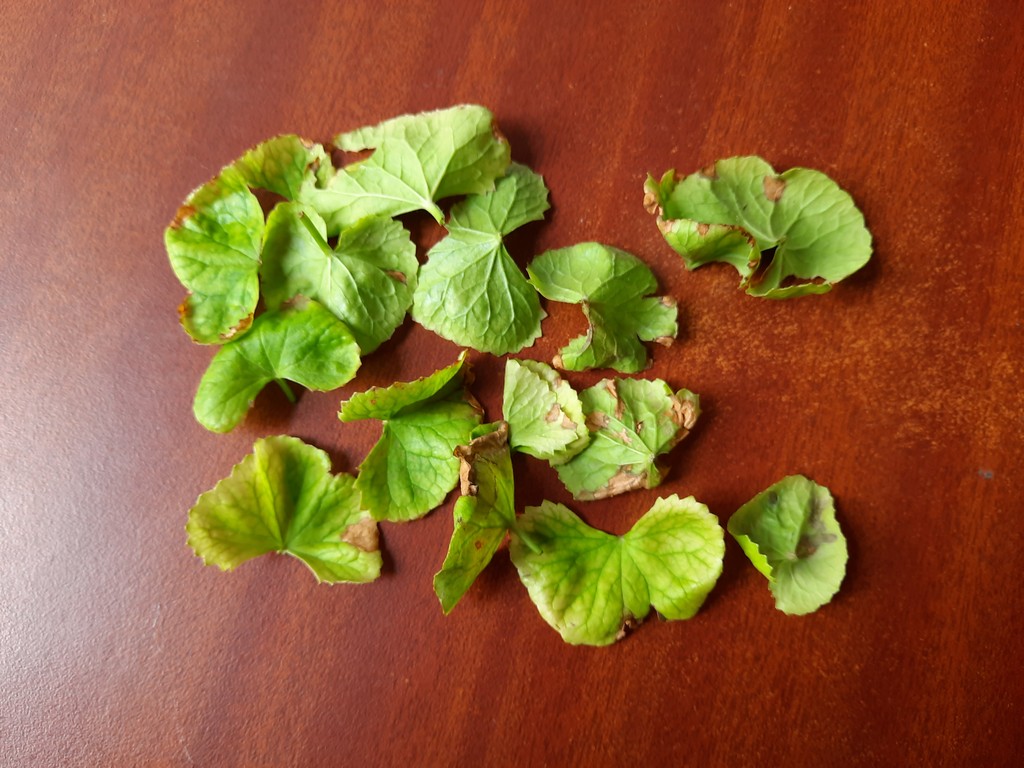
Label: Unhealthy